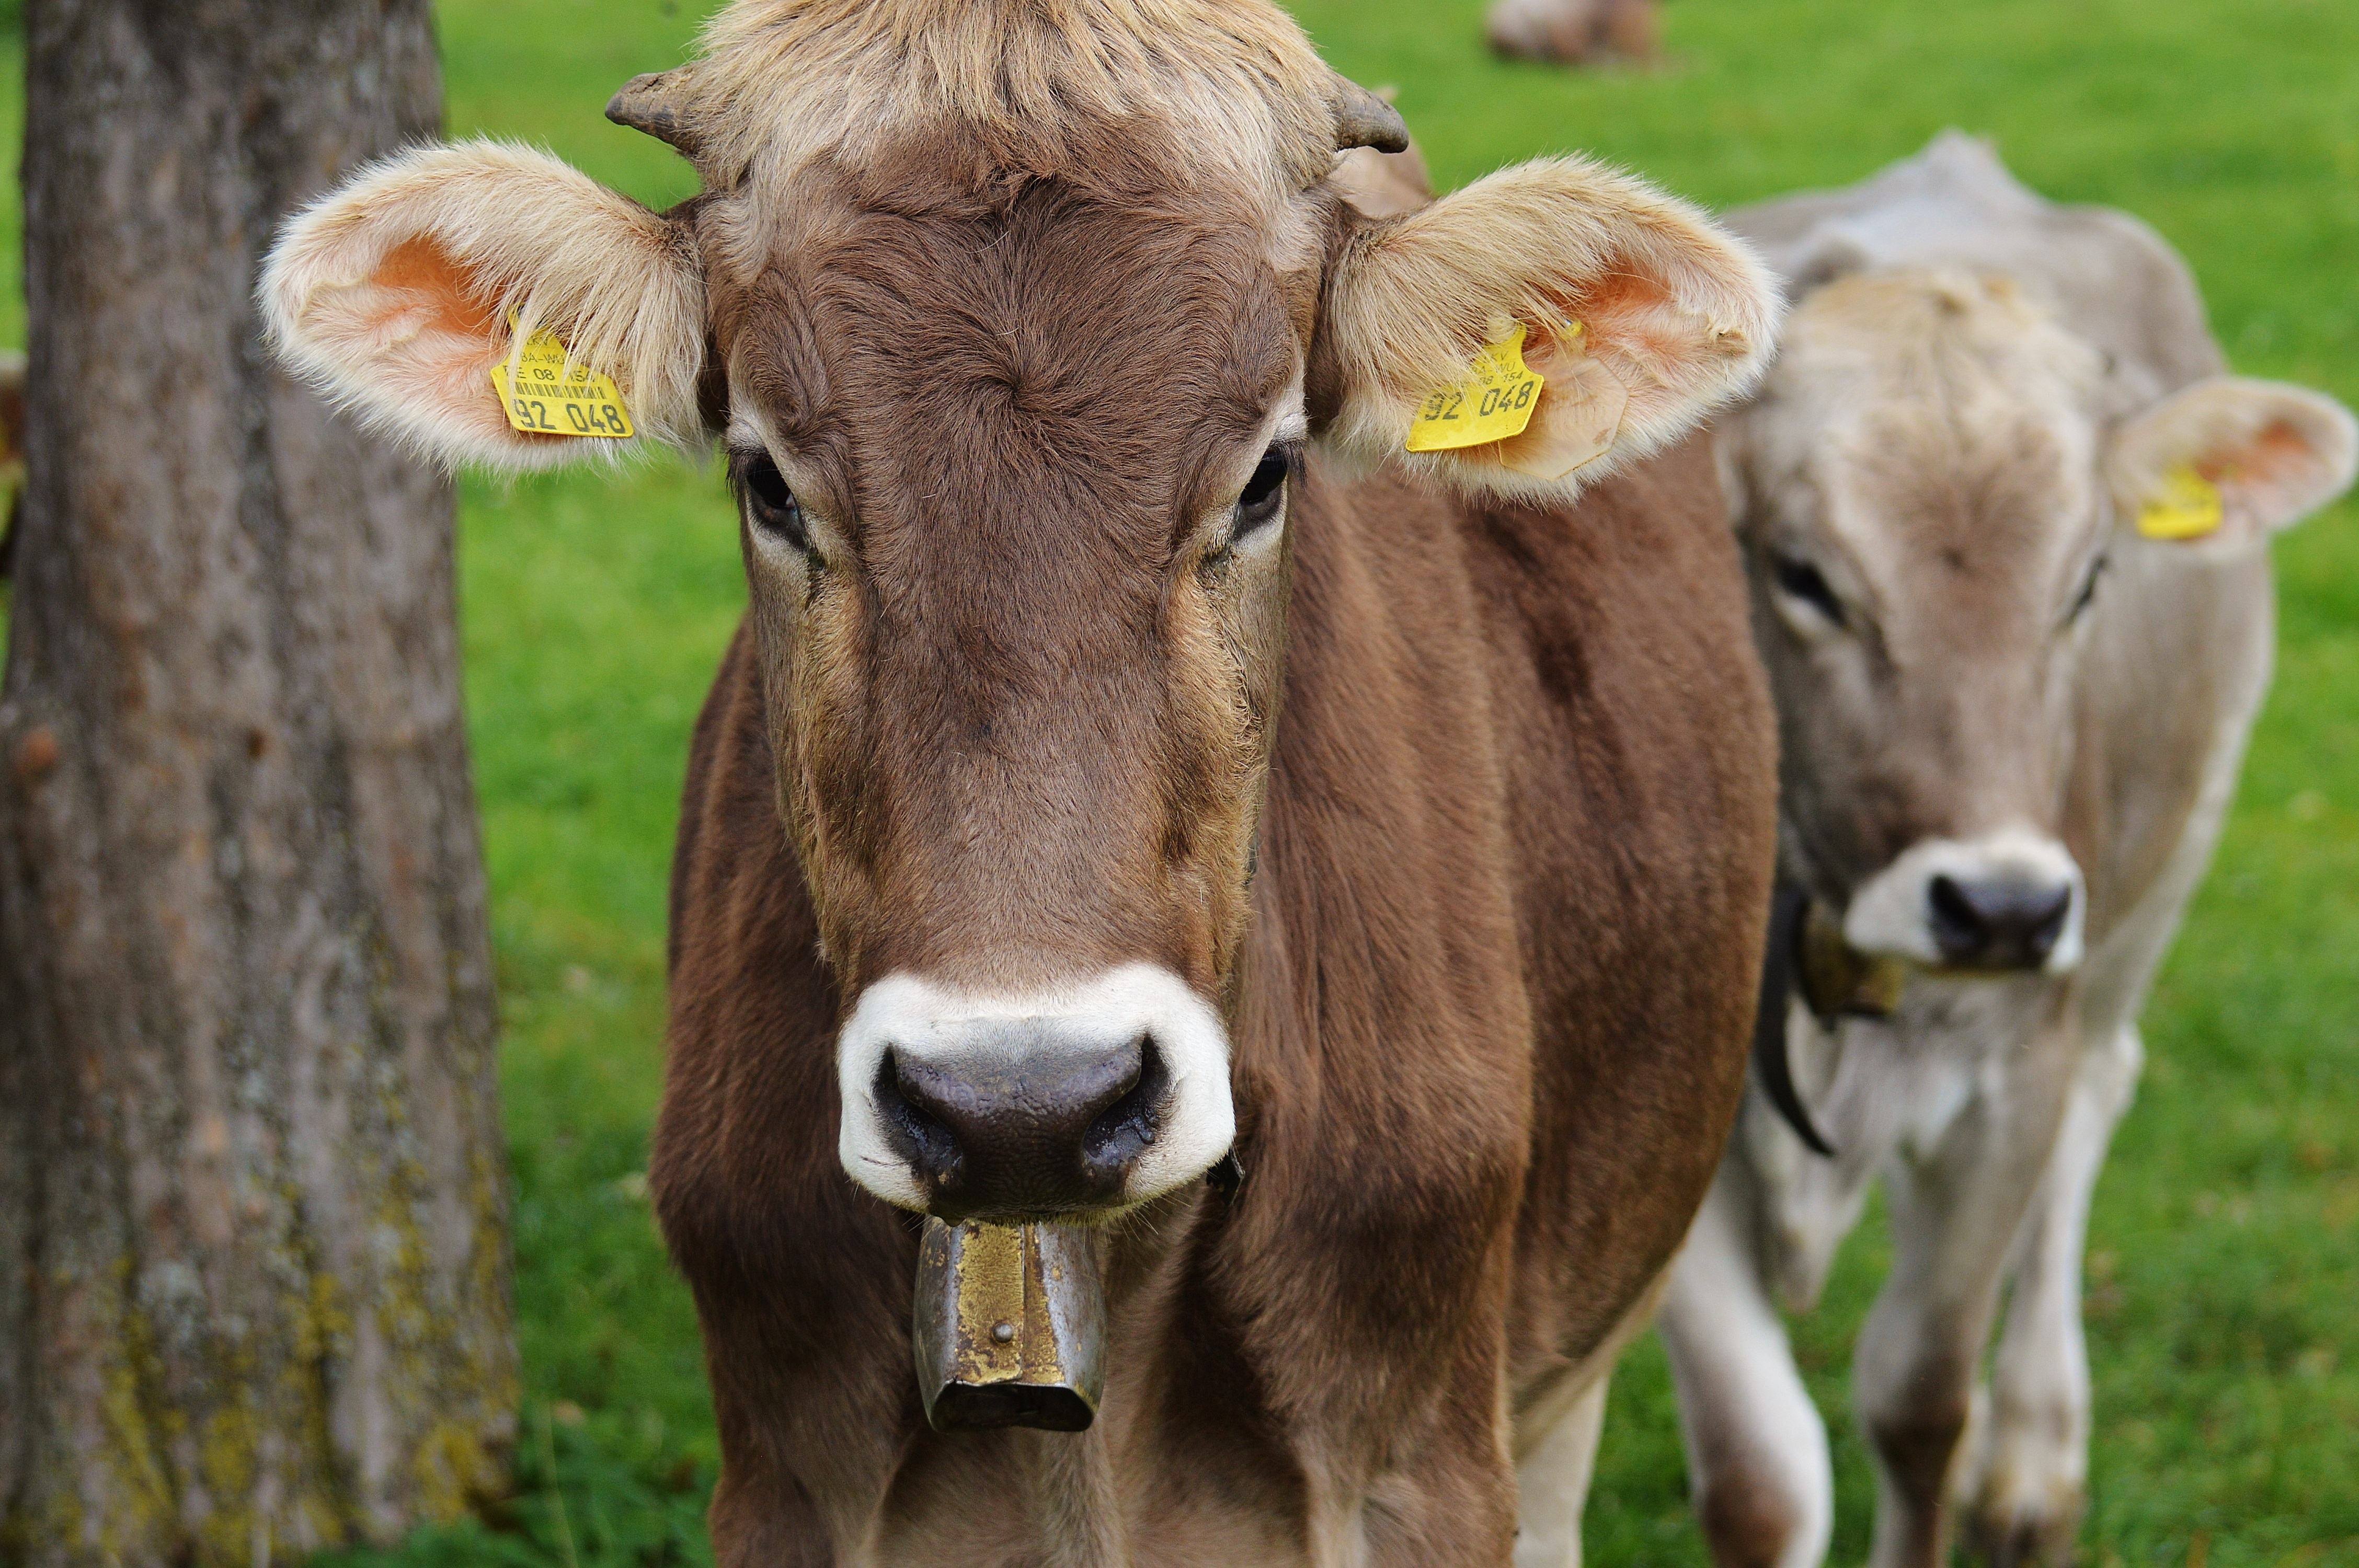
nature, grass, field, farm, meadow, animal, cute, cow, cattle, pasture, grazing, livestock, mammal, agriculture, beef, fauna, calf, cows, vertebrate, ruminant, allg u, dairy cattle, dairy cow, cattle like mammal